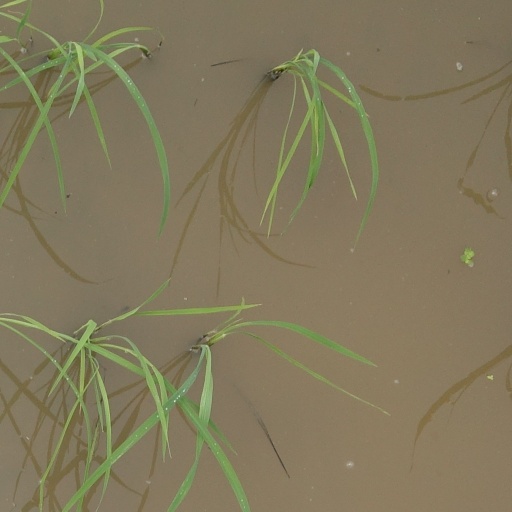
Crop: rice